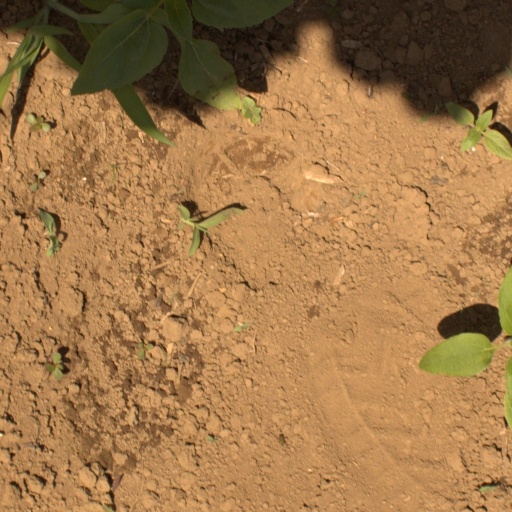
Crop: Jerusalem artichoke